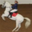
Label: horse